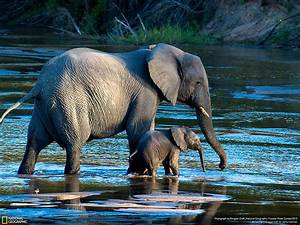
Label: elefante